Raymond Baxter

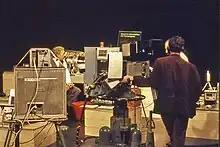
Raymond Baxter on the set of Tomorrow's World in TC7

He presented the science series "Eye on Research" from 1959 to 1963, and was the first (and initially sole) host of the long-running popular science show "Tomorrow's World" for 12 years from July 1965, reaching an audience of up to 10 million viewers. He was the presenter of the first live transatlantic broadcast from the US via Telstar in 1962, the first live telecast from Australia in November 1966, and interviewed South African surgeon Christiaan Barnard by telephone in 1967, within hours of the completion of the world's first heart transplant operation. Baxter also undertook commercial commissions. He was the presenter for the launch of Gillette's G2 Razors held at the Heathrow Hotel, London, in 1973. He left the "Tomorrow's World" programme in 1977, after disagreements with its new editor, Michael Blakstad, who described Baxter as "the last of the dinosaurs", while Baxter reputedly said he could not work with someone who arrived at the BBC each day on a bicycle.